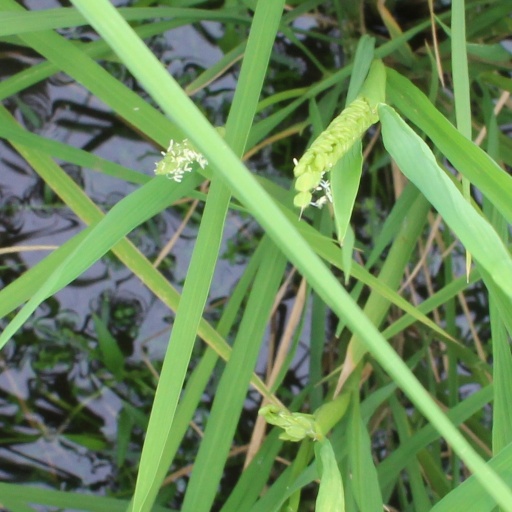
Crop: rice